William Simpson (portrait artist)

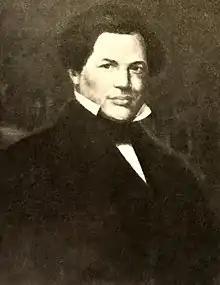
Portrait of Bishop Jermain Wesley Loguen (1835) by William Simpson

William H. Simpson (c.1818 – 1872) was an African American artist and civil right activist in the 19th century, known for his portraits.